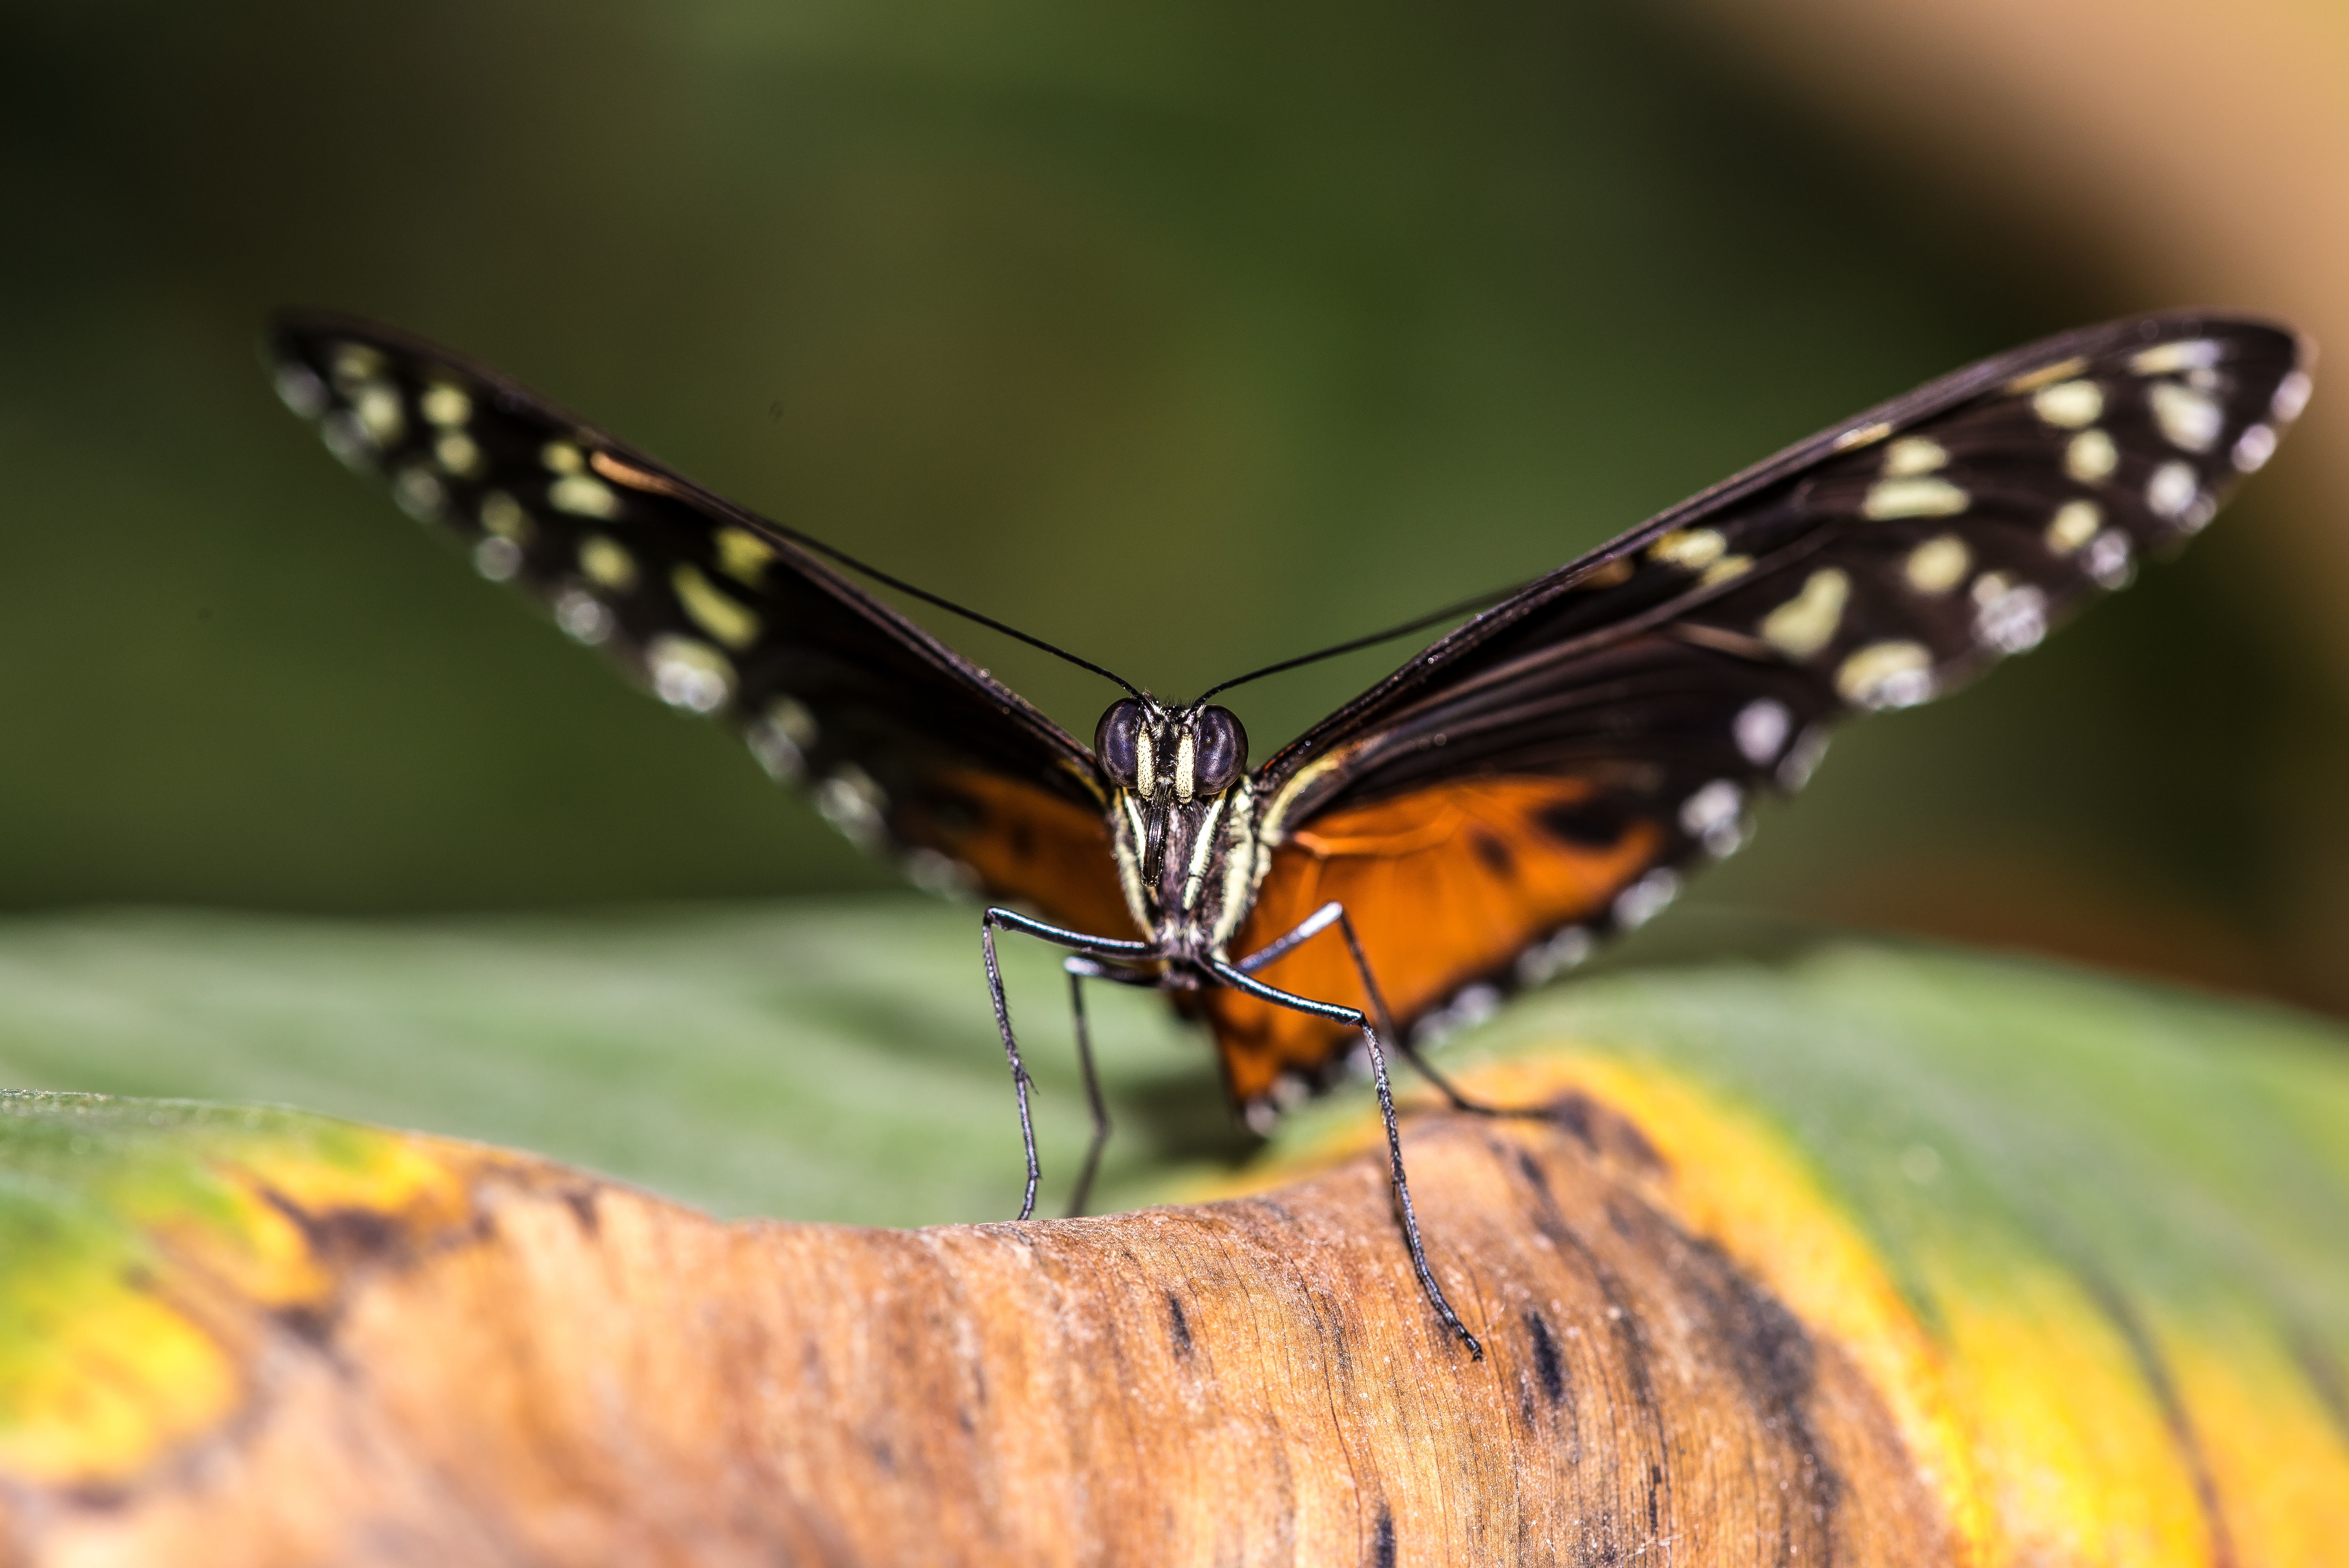
nature, blossom, wing, plant, photography, flower, bloom, wildlife, green, insect, macro, butterfly, yellow, close, fauna, invertebrate, close up, monarch butterfly, macro photography, arthropod, pollinator, plant stem, moths and butterflies, lycaenid, colias